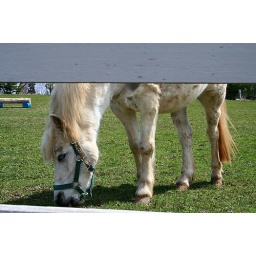
white horse near port perry ontario